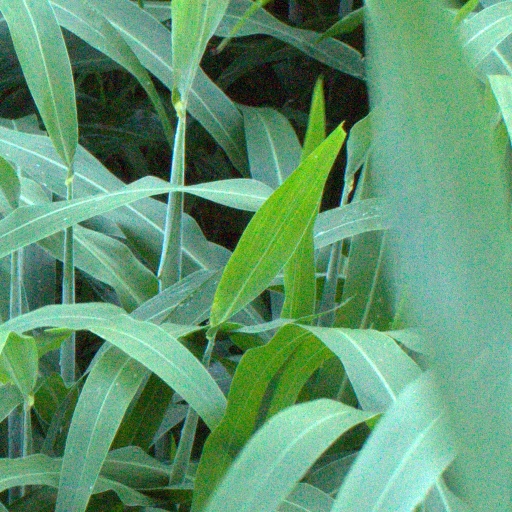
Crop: sorghum